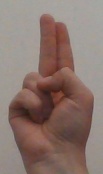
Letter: taa